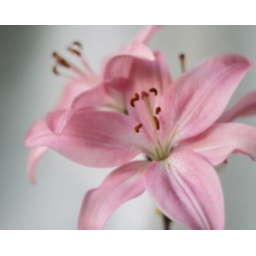
8 by 10 IMG_0037 white back pink